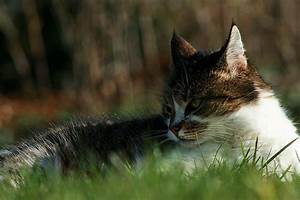
Label: cat